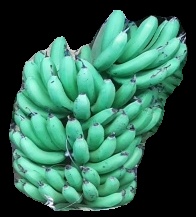
Variety: pachbale
Grade: grade1